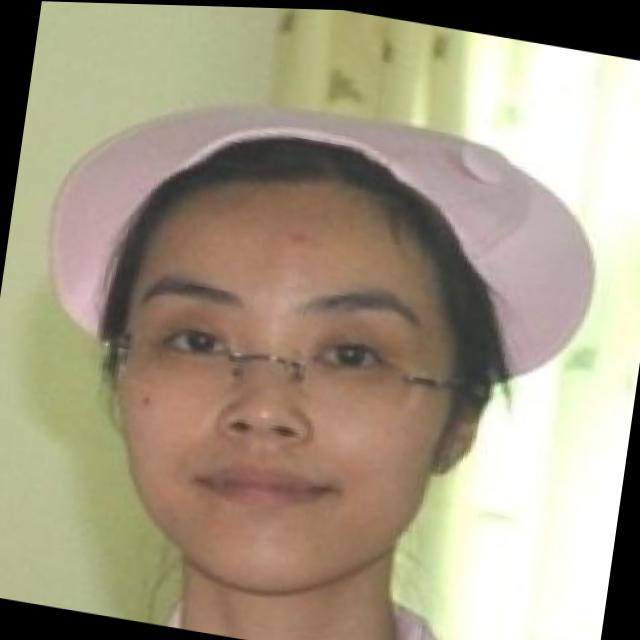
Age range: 21-44